Sarah Solovay

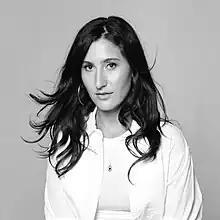
Sarah Solovay, NYC

Sarah Solovay (born March 30, 1994) professionally known as Solly, is an American singer and songwriter from New York City, currently residing in Los Angeles. In 2018, Solovay signed a worldwide publishing agreement with Wide Eyed Entertainment and Pulse Music Group. She has collaborated with Shawn Mendes, Bebe Rexha, Jason Derulo, Teddy Swims, David Guetta, Marshmello, Chris Stapleton, Dolly Parton, Nessa Barrett, Gayle and Alana Springsteen. Solovay was a vocalist on singles released by Galantis and Taska Black, and provided additional vocals for the Jason Derulo 2020 single, "Take You Dancing," which was RIAA-Certified Platinum and for which she won a 2022 BMI Pop Award. Solovay's song "One in a Million" by David Guetta and Bebe Rexha was nominated for a 2024 Grammy in the Best Pop Dance Recording Category.